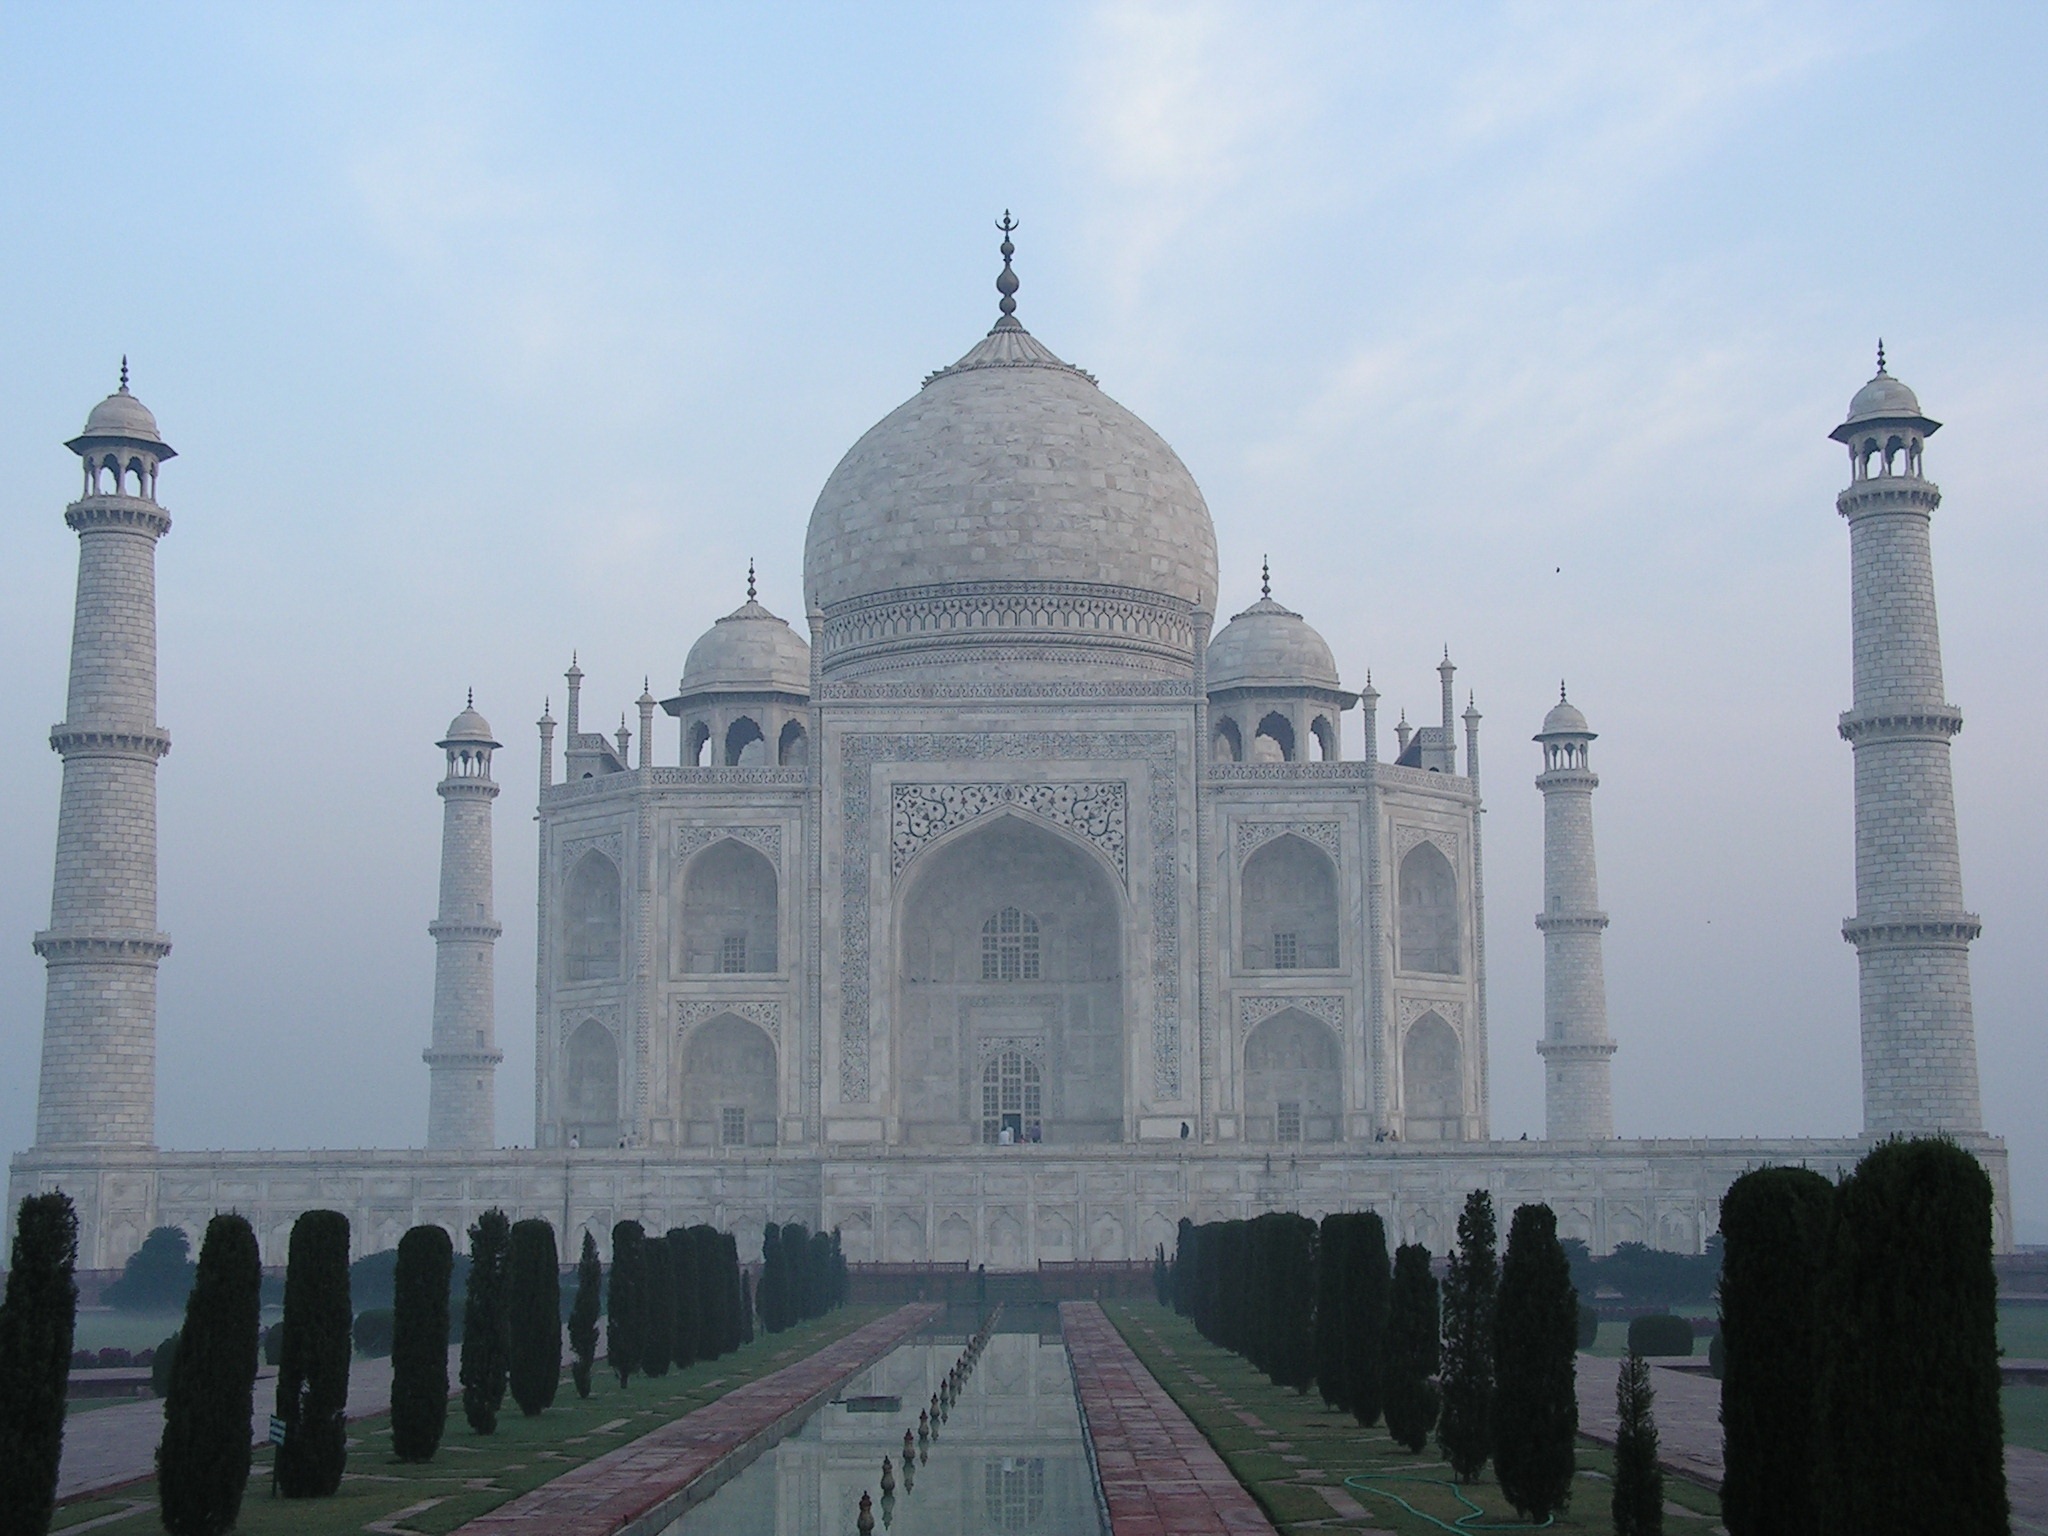
building, tower, landmark, place of worship, mosque, india, historic site, tai mahal, byzantine architecture